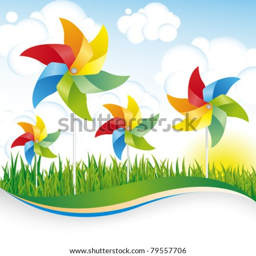
illustration of windmills blowing in the wind